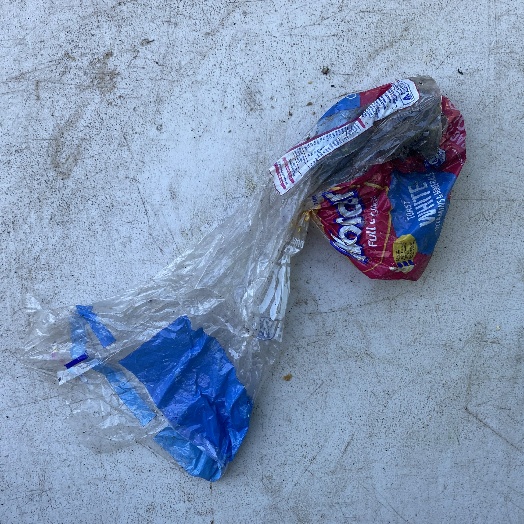
Label: plastics